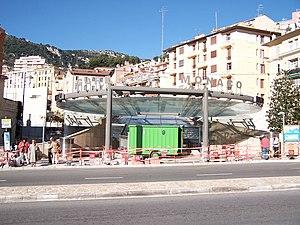
Façade en travaux de la gare de Monaco-Monte-Carlo (janvier 2006).
La gare de Monaco-Monte-Carlo est une gare ferroviaire de la ligne de Marseille-Saint-Charles à Vintimille, située sur le territoire de la Principauté de Monaco.